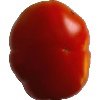
Label: Tomato 1